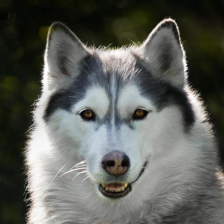
Label: animals